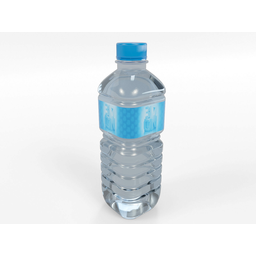
Label: plastic